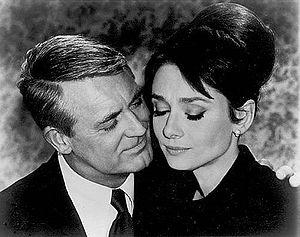
Une boucle d’oreille est un bijou ornant le pavillon de l’oreille, traditionnellement au niveau du lobe. Porté par paire, ce bijou est généralement considéré comme un accessoire féminin. Une vaste majorité des boucles d’oreille impose une perforation du pavillon auriculaire, mais il existe aujourd’hui des alternatives pour les oreilles non-percées.
Cet article contient une liste des films les plus célèbres du cinéma américain des années 1960.
Audrey Hepburn [ˈɔːdɹi ˈhɛpˌbɜːn] — nom de scène d'Audrey Ruston — est une actrice britannique, née le 4 mai 1929 à Ixelles et morte le 20 janvier 1993 à Tolochenaz.